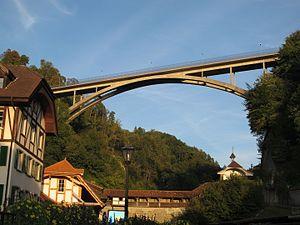
Pont du Gottéron - Fribourg